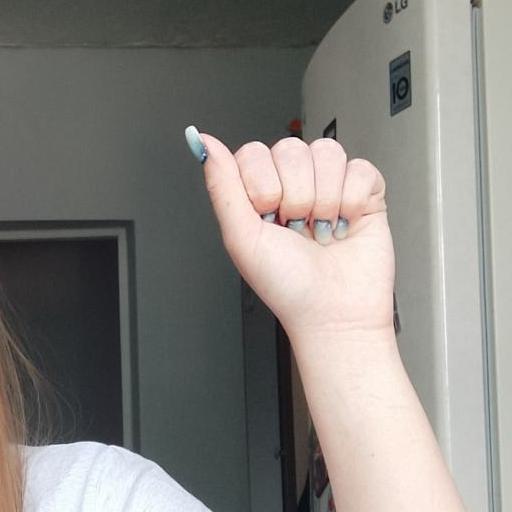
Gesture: fist